Gurusaday Dutt Road

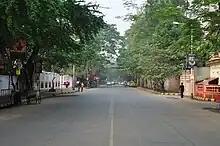
Gurusaday Dutta Road, Kolkata

Gurusaday Dutt Road falls under the upscale locality of Ballygunge in South Kolkata. The Tagore Estate used to have large holdings in the area. Satyendra Nath Tagore, ICS's house on Gurusaday Dutt Road was later bought by the Birlas, and the house has now become The Birla Industrial & Technological Museum. Others like Sir K G Gupta ICS, Gurusaday Dutt ICS (founder of the Bratachari Movement – after whom the road was later named) also lived on Gurusaday Dutt Road. Birla Industrial and Technological Museum, on Gurusaday Dutt Road, was inaugurated in 1959 as the first popular science museum in Asia. Modelled on the Deutsches Museum, it has interactive popular science exhibits and a significant collection of historical industrial holdings in India. Its collection of old gramophones, sound recorders, telephones, steam engines, road rollers and other industrial machinery of the period 1880–1950 is very significant. The museum sports a vintage model of the Rolls-Royce Phantom make. It also actively organizes summer camps, awareness programs and astronomy observations for school children.